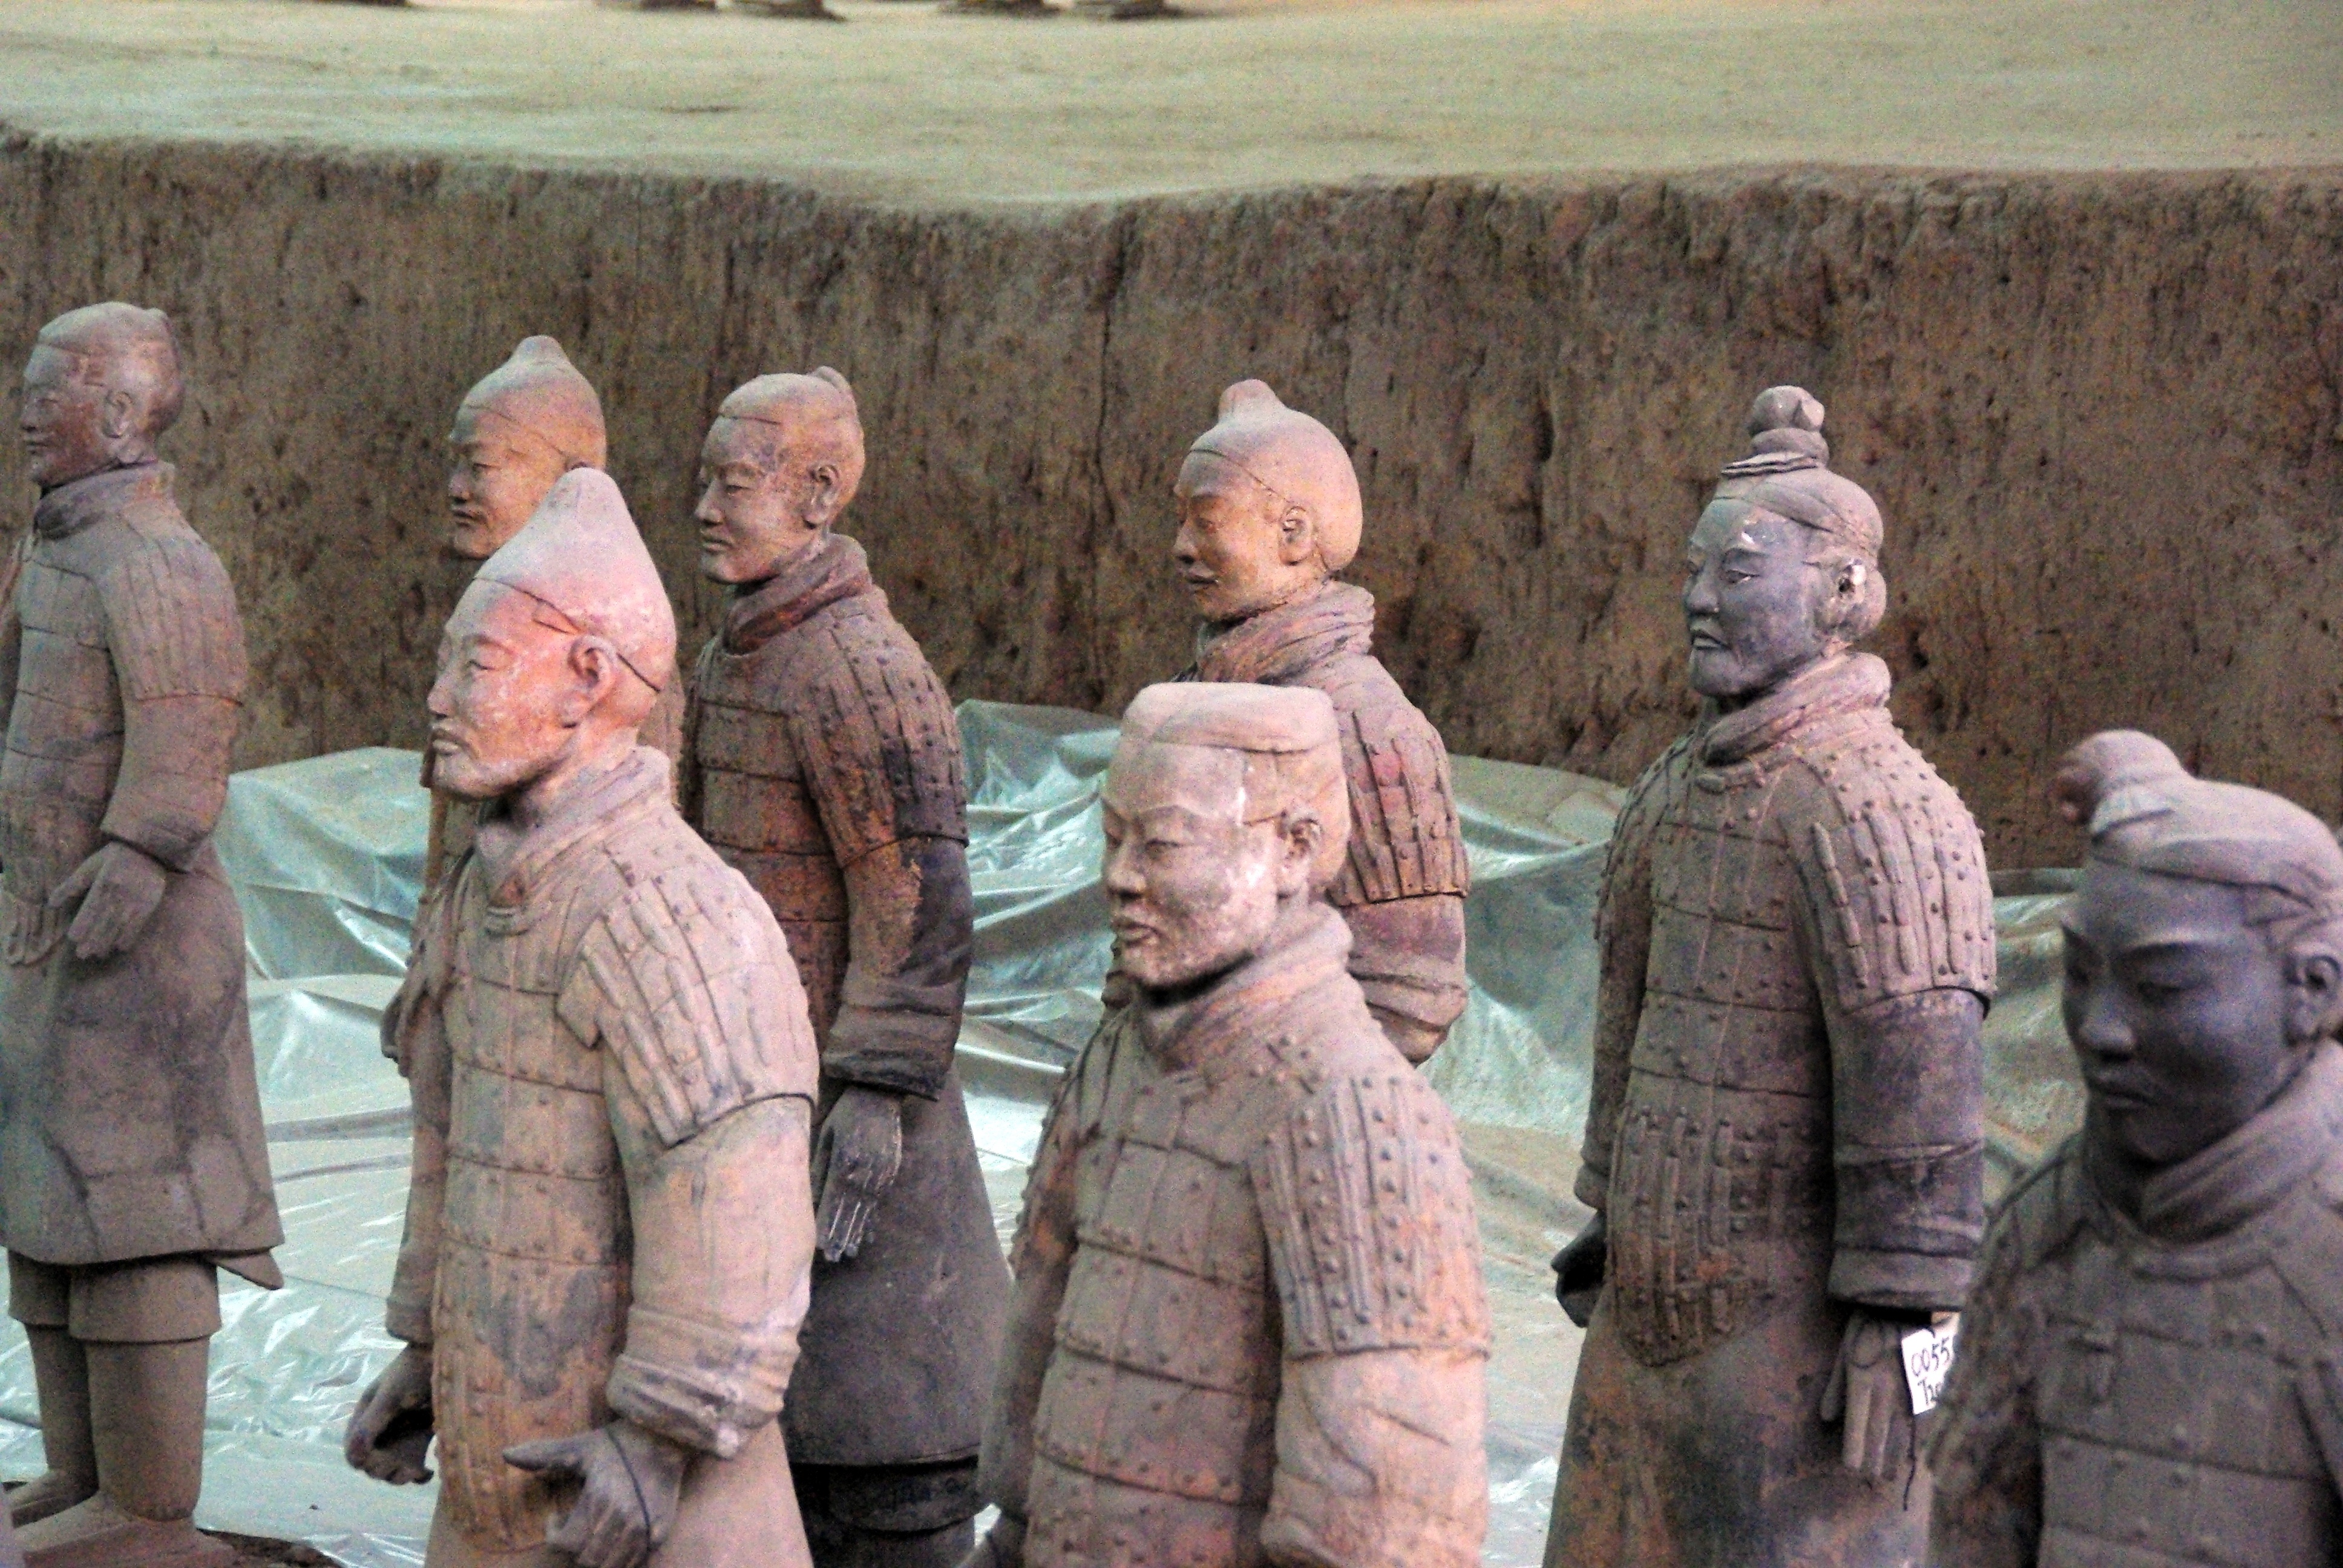
people, monument, military, statue, soldier, army, terracotta, china, troop, infantry, xian, ancient history, militia